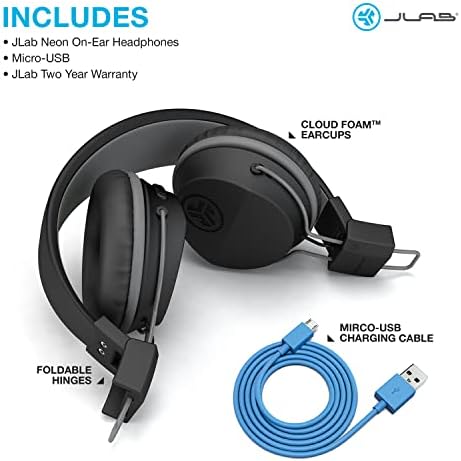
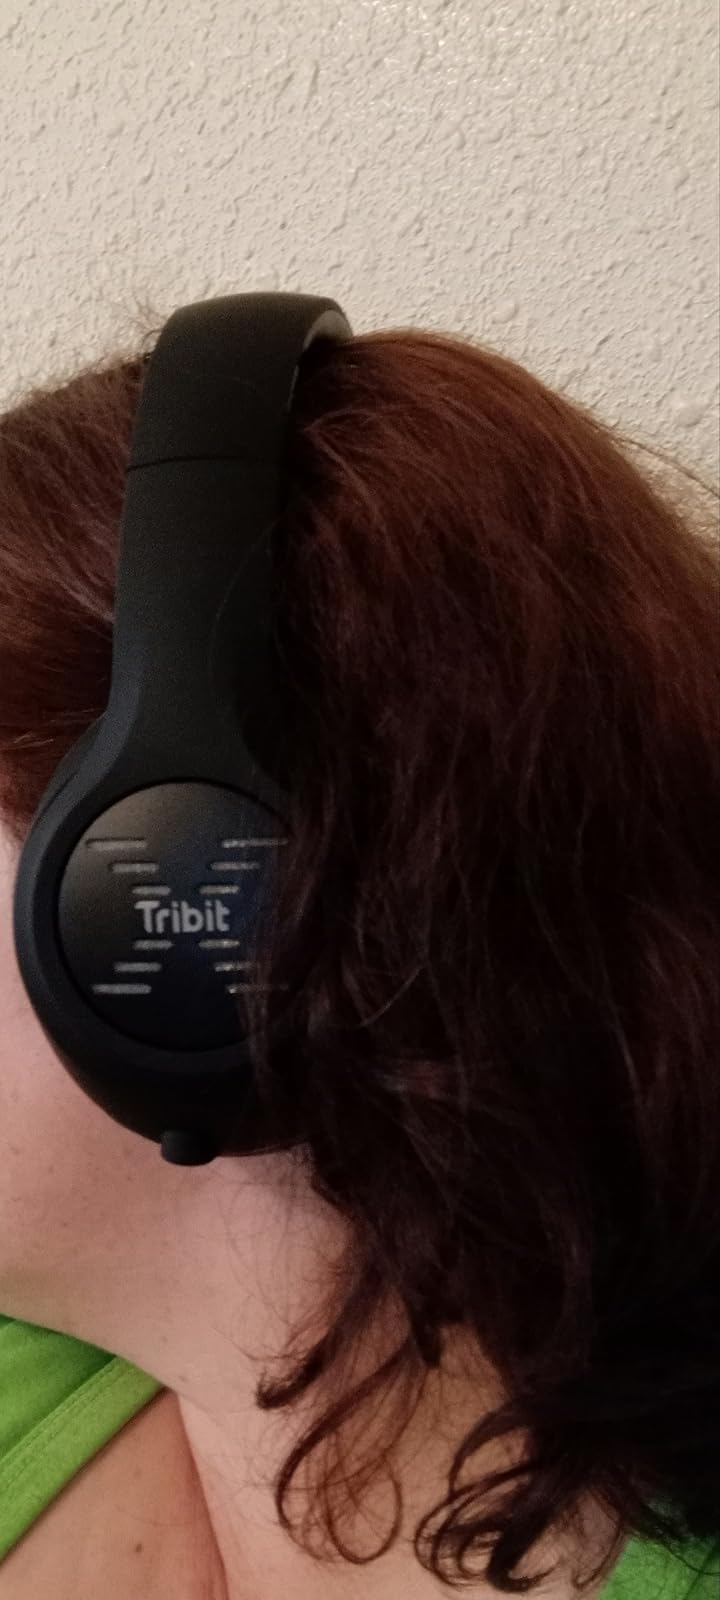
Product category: headphones
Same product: no